J. L. Mauthe

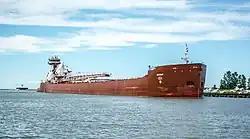
"Dorothy Ann-Pathfinder Tug-Barge" enter the Cuyahoga River in Cleveland, Ohio.

In 1997-1998, the Interlake Steamship Company converted the SS "J.L. Mauthe" into a self-unloading barge, and renamed to the vessel SS "Pathfinder" in 1998.